Río Santiago Shipyard

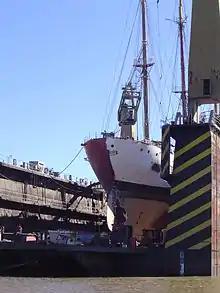
Sail ship "Libertad", during mid-life refurbishing at the Rio Santiago Shipyard, April 2006

The frigate ARA Libertad (Q-2) was the third ship built by the shipyard; delivered to the Argentine Navy in 1962, she made her first voyage in 1963.